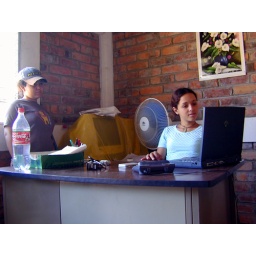
Brian Mosher's computer being put to good use in the water office.